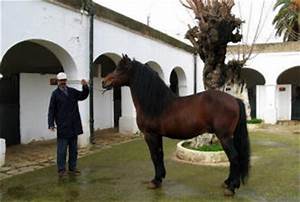
Label: horse